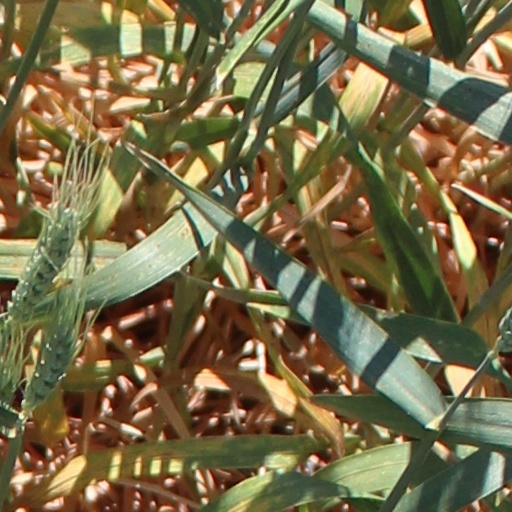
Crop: wheat